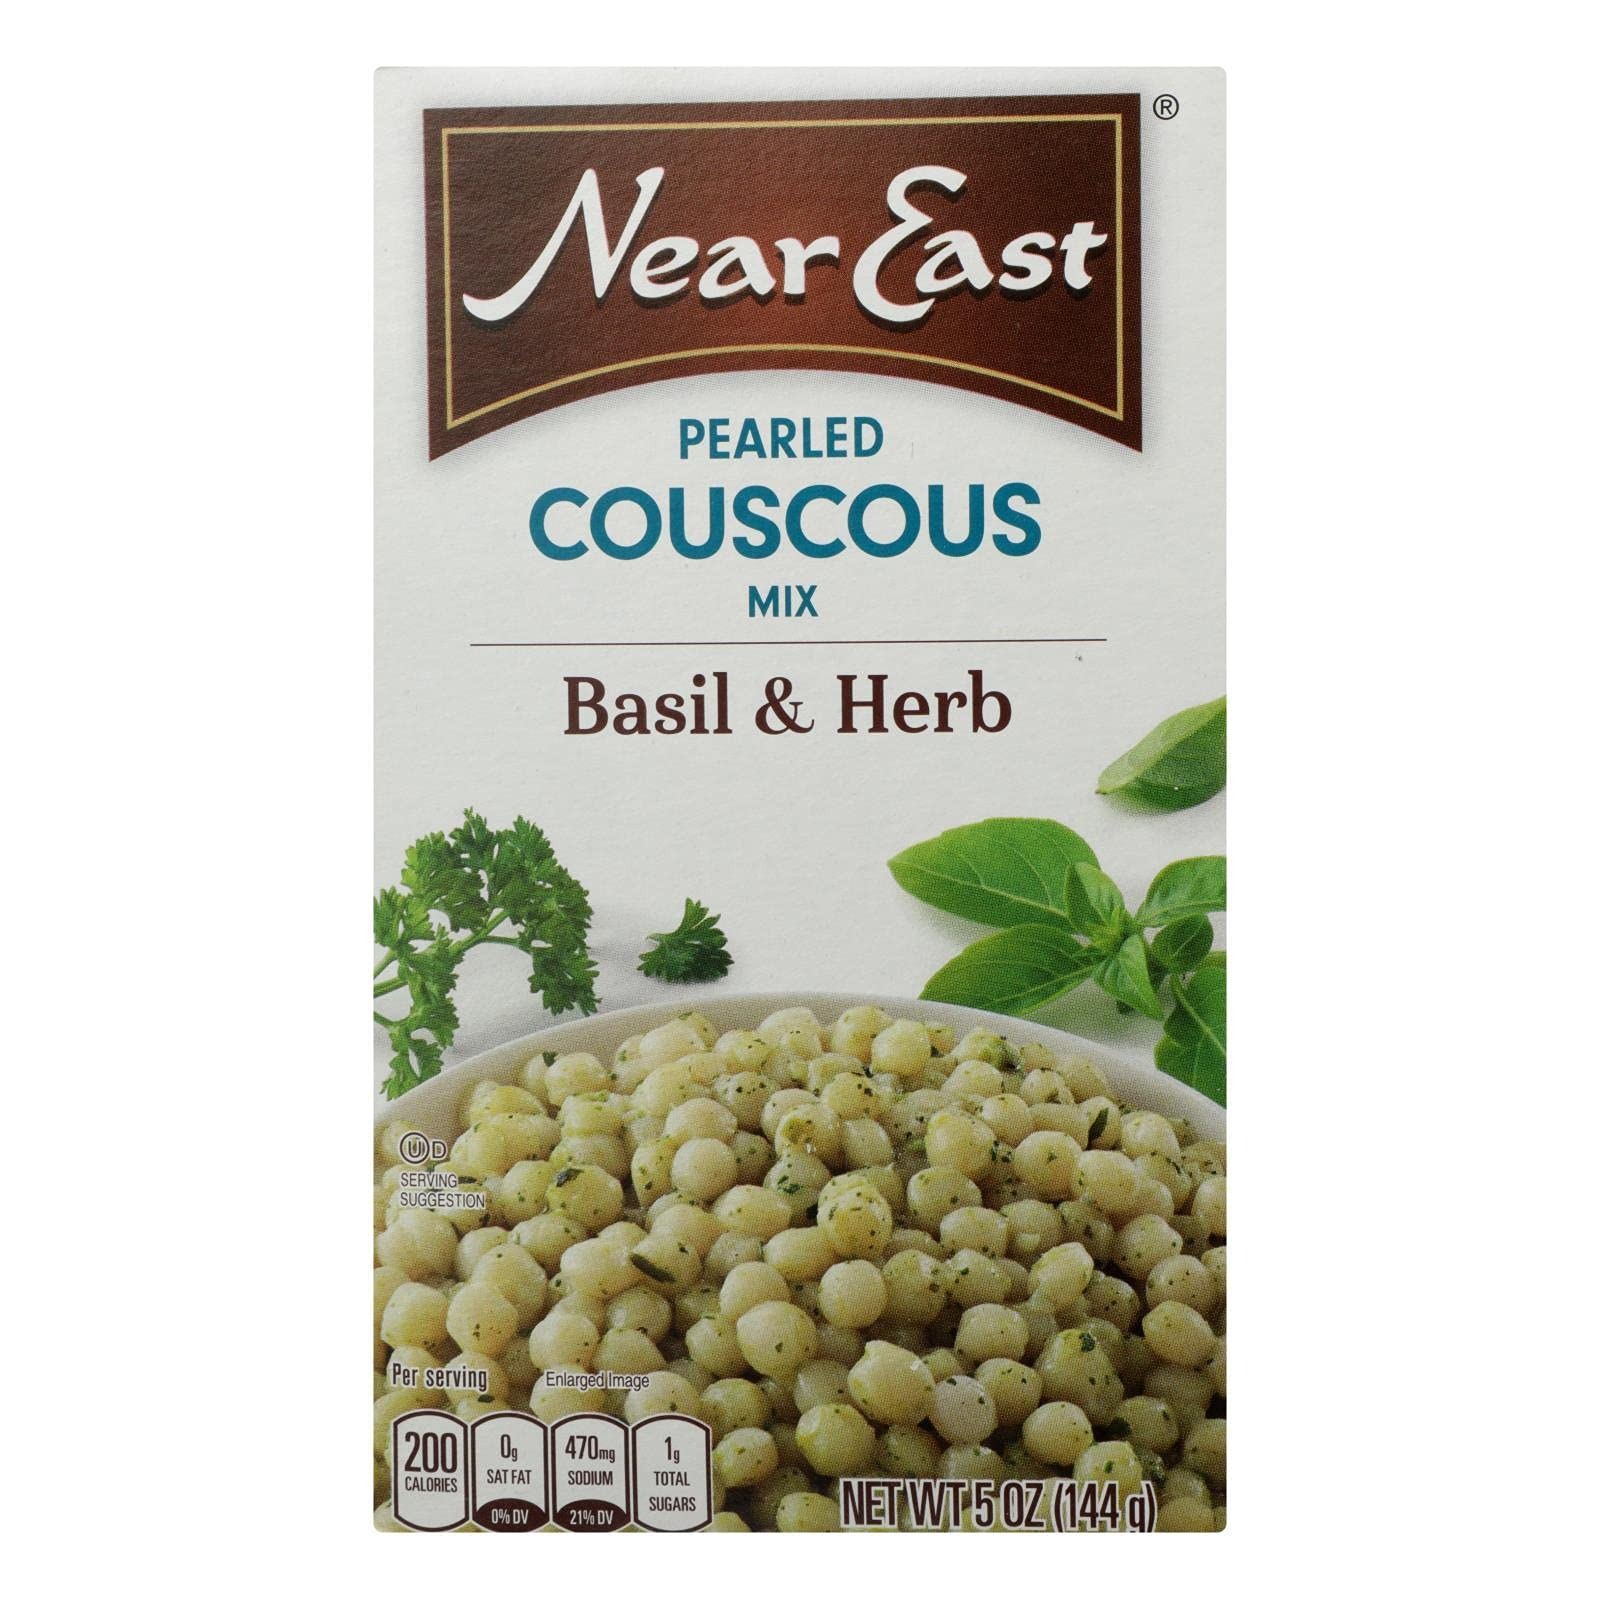
Item Name: Near East Basil and Herb Pearled Couscous Mix, 5 Ounce - 12 per case.
Bullet Point 1: The package length of the product is 12 inches
Bullet Point 2: The package width of the product is 7 inches
Bullet Point 3: The package height of the product is 5.2 inches
Bullet Point 4: The package weight of the product is 4.4 pounds
Value: 60.0
Unit: Ounce

Price: 36.145